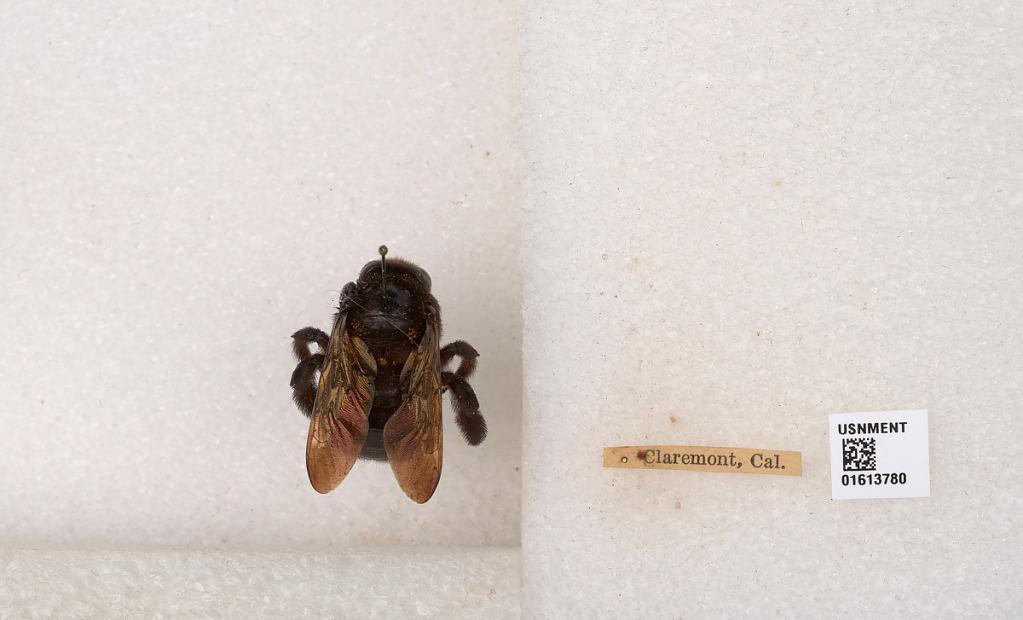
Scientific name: Xylocopa (Neoxylocopa) varipuncta Patton
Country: United States
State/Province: California
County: Los Angeles
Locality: Claremont
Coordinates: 34.0967, -117.72